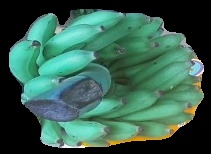
Variety: elakki-bale
Grade: grade2